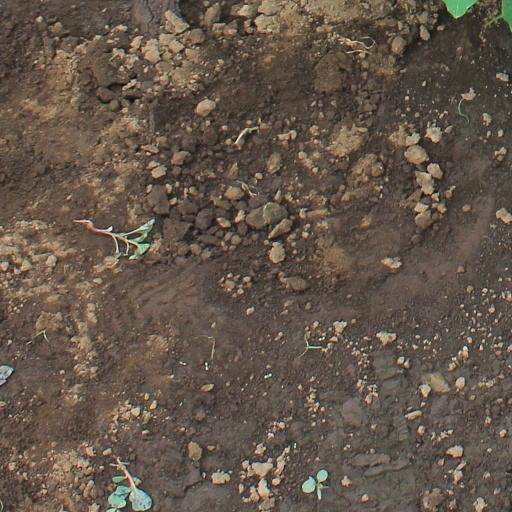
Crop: soybean